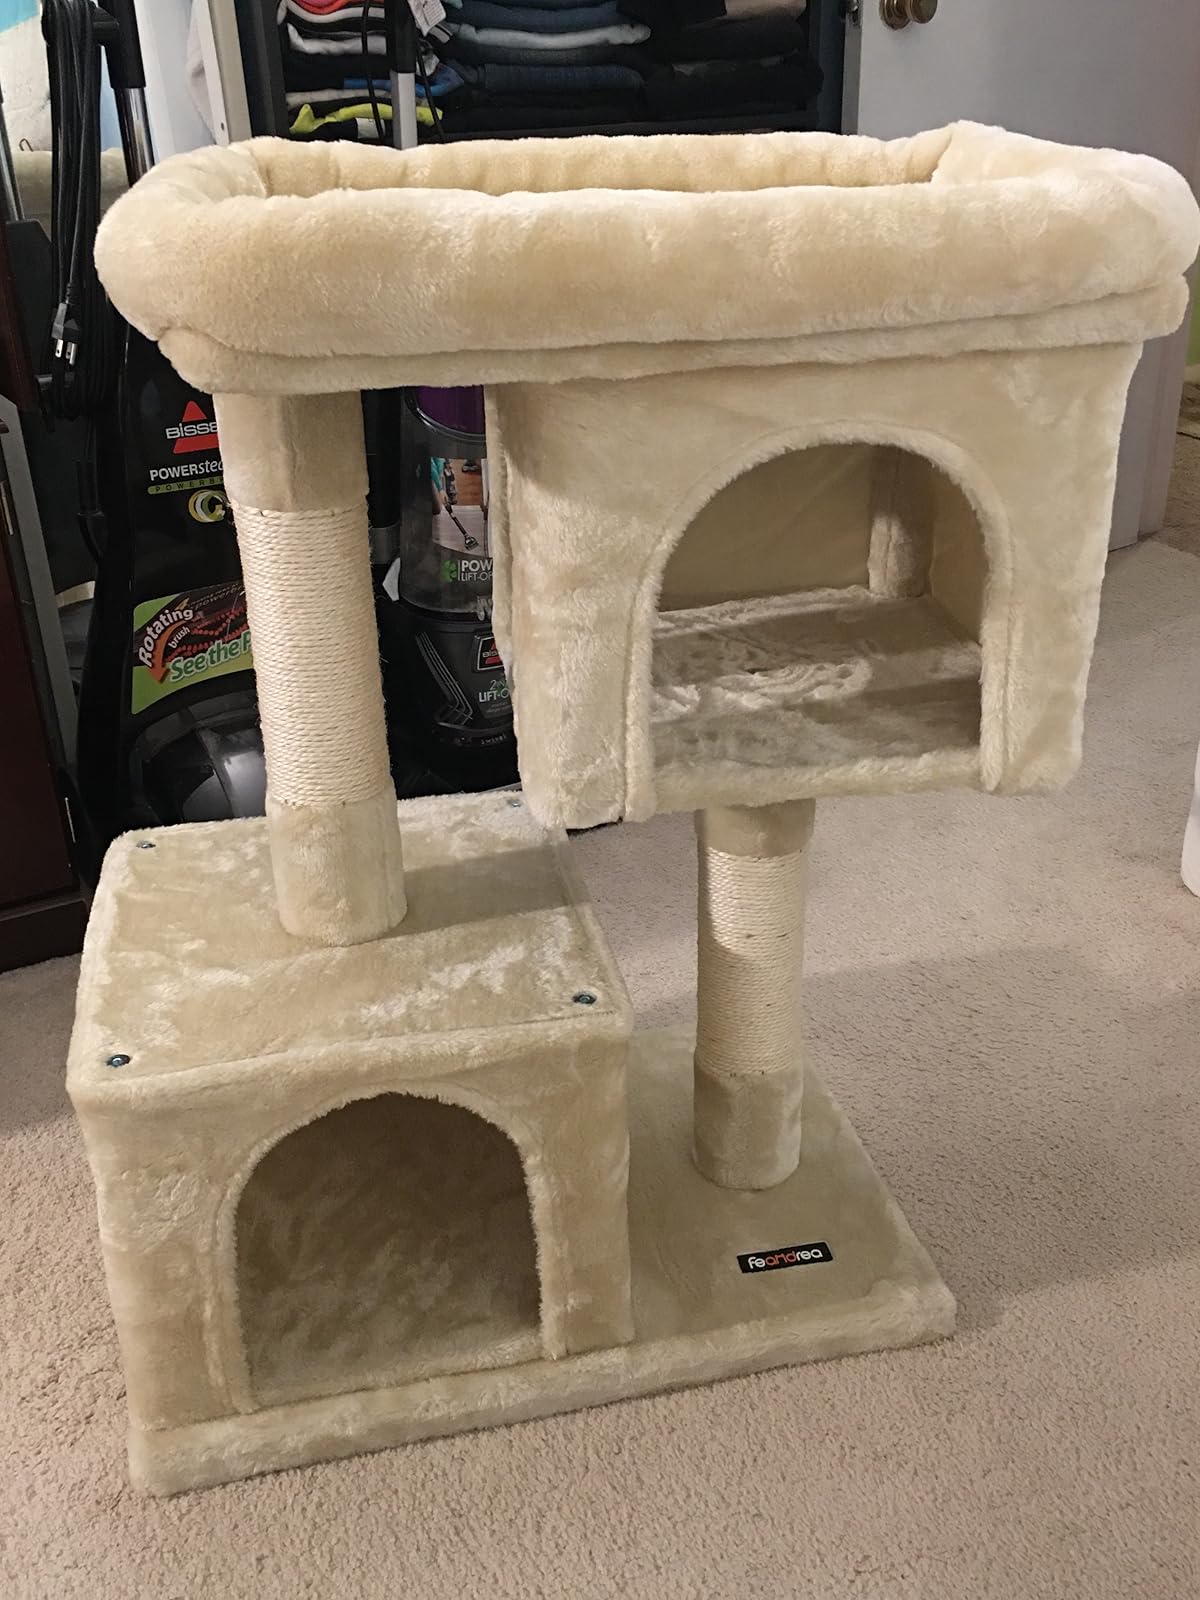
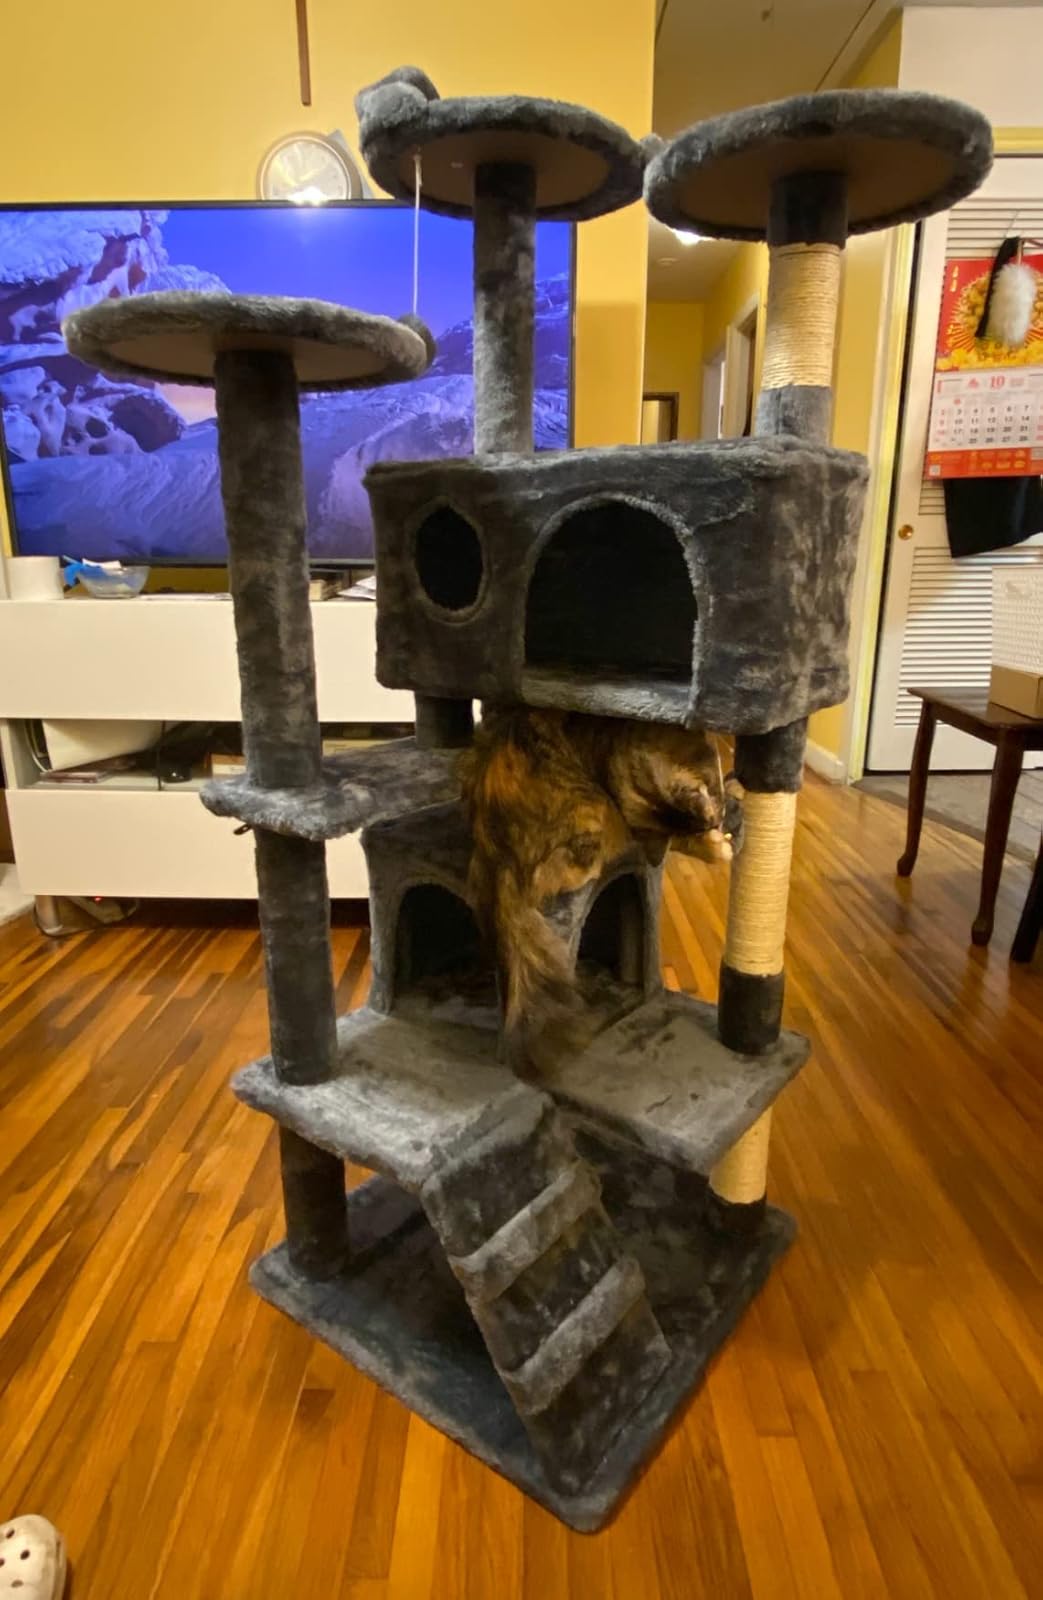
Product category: items_cat tree
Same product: no